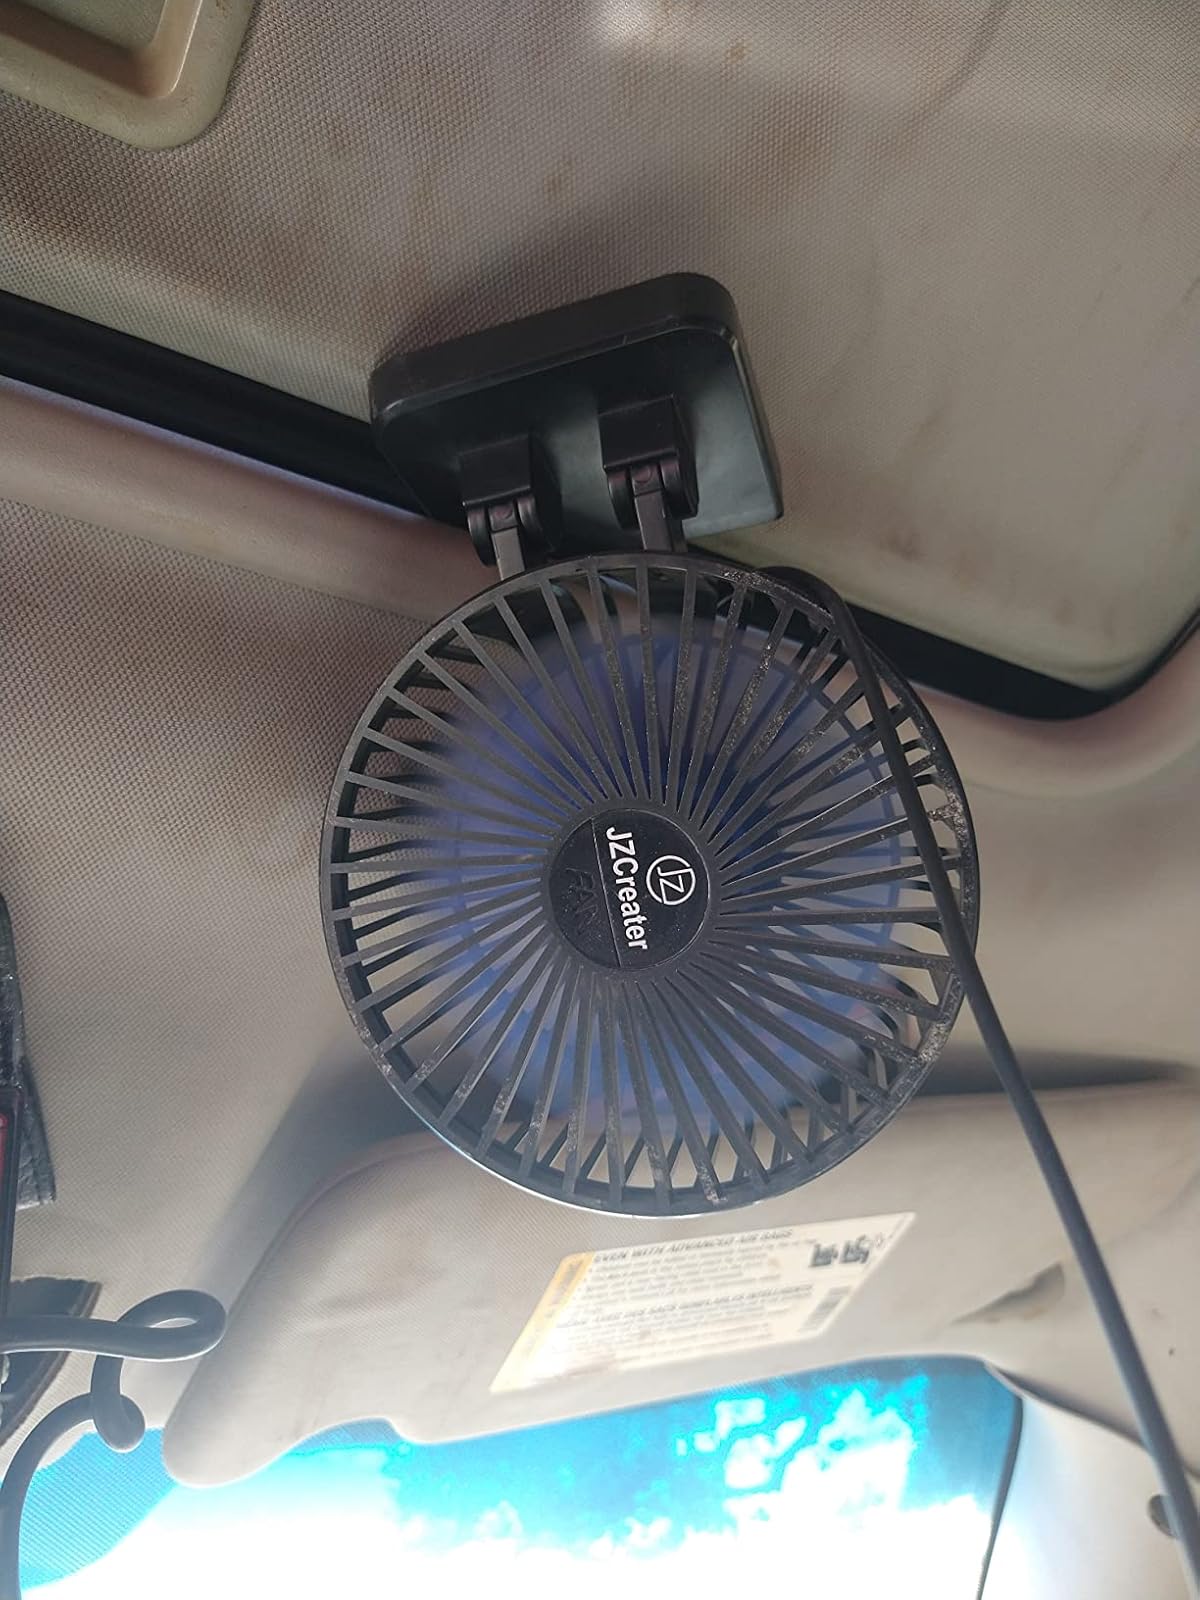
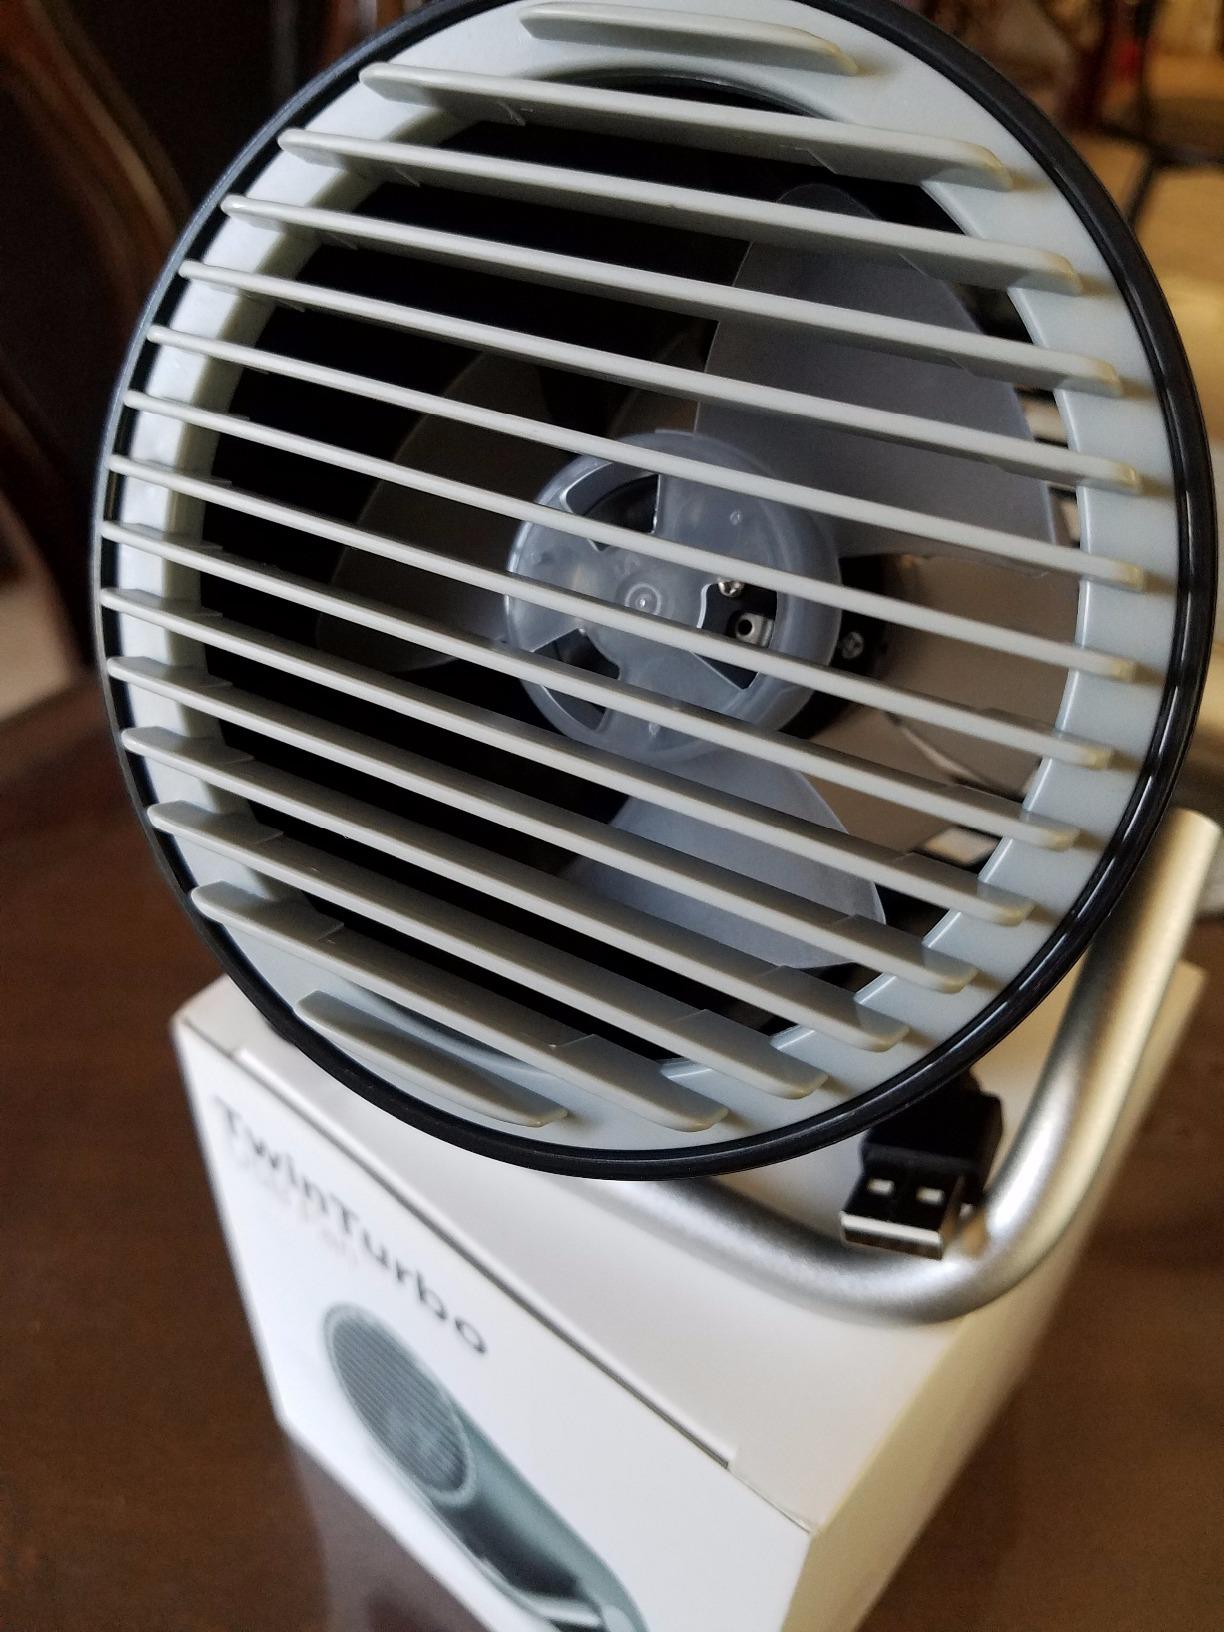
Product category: fan
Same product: no